Bryan MacMahon (writer)

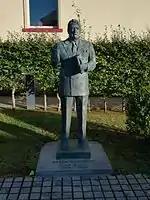
Bryan MacMahon's statue in Listowel

During his later years, MacMahon paid more attention to the media while continuing to publish. Together with John B. Keane as well as other Irish playwrights, he founded "Listowel Writers' Week" in 1970, an international literacy festival based in MacMahon's home town of Listowel. In 1989, MacMahon featured on "The Late Late Show", with Gay Byrne. MacMahon published his first autobiography, "The Master", in 1992, which documented his career in teaching. The book went on to win the 1993 "The" "American Ireland Literary Award""." MacMahon released a second autobiography in 1994, "The" "Storyman", which focused primarily on his career as a writer.